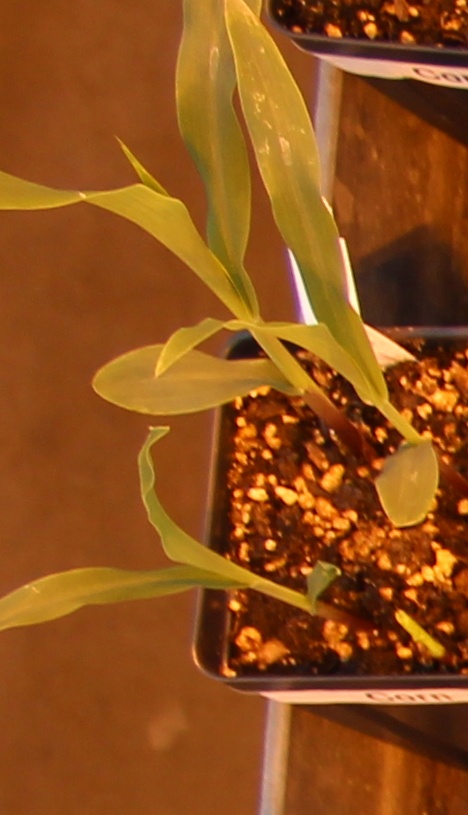
Label: Corn